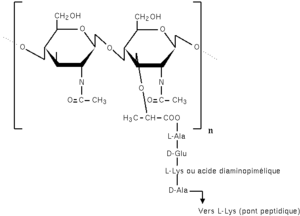
Le peptidoglycane est un composant de la paroi bactérienne maintenant la forme des cellules et assurant une protection mécanique contre la pression osmotique. Il forme une couche fine chez les bactéries à Gram négatif et une couche épaisse chez les bactéries à Gram positif. C'est un élément dit constant et discriminant chez toutes les bactéries, au même titre que la présence d'un génome ADN et d'une paroi.